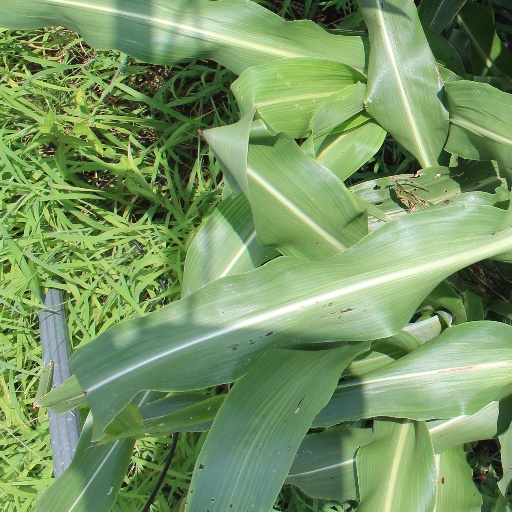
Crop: sorghum